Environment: real
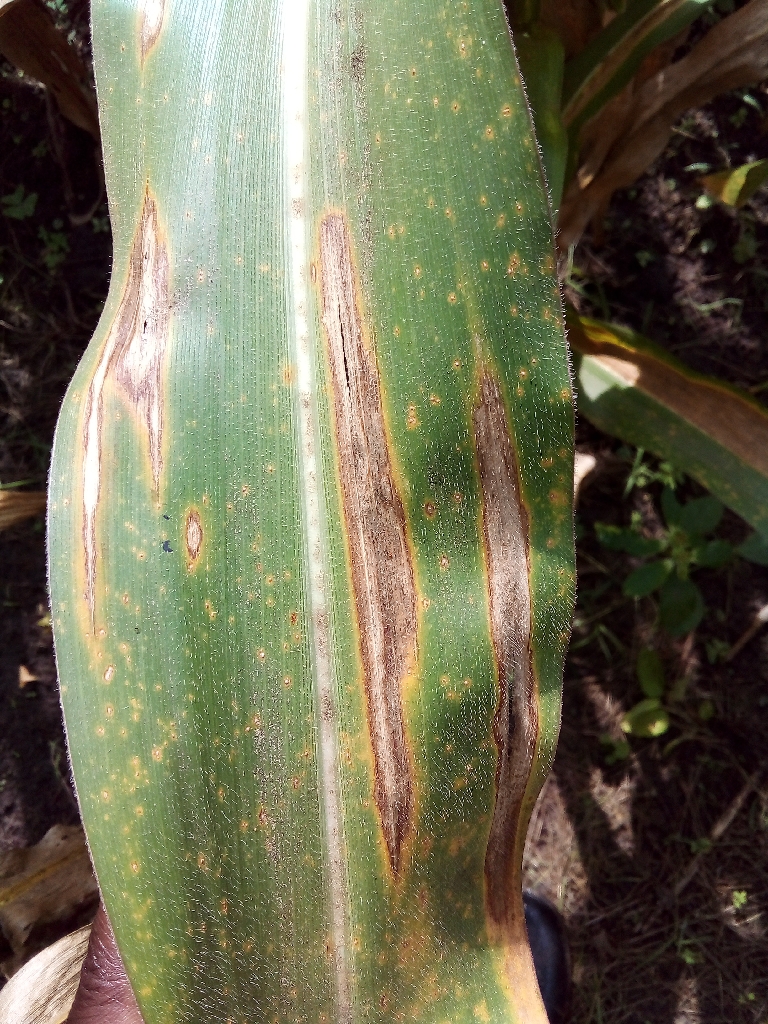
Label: northern_corn_leaf_blight